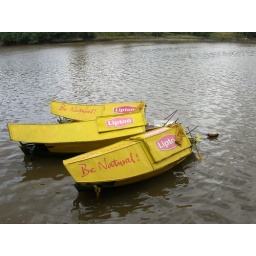
sampan -small boat by the kuching river